Assassination of John the Fearless

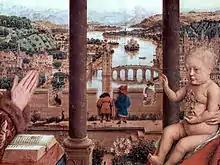
"Madonna of Chancellor Rolin" by Jan van Eyck, dating from around 1435 (detail). A bridge in the painting has been suggested to have been the location of the assassination. The Treaty of Arras, concluded by Nicolas Rolin, (sitter of painting) on 21 September 1435, contained a decree to the effect that a cross in memory of the assassination be erected on the bridge. The years between the murder and the recently concluded Treaty can be read in the number of floor-tiles between the arcade and the picture-plane.

This act would have catastrophic consequences for France, already greatly weakened by struggles for power and the French defeat at Agincourt in 1415. The new Duke of Burgundy and John's son, Philip the Good, made an alliance with the English; John the Fearless had always avoided this, though he had observed a benevolent neutrality towards them and promptly benefited from their aid, e.g., in order to gain power in Paris. This led to the Treaty of Troyes a year later in 1420, which gave the crown of France temporarily to Henry V of England. The Armagnacs contested this treaty, but at the time controlled only the south-east of the country.